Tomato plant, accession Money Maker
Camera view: vertical (180 deg); turntable rotation: 180 degrees
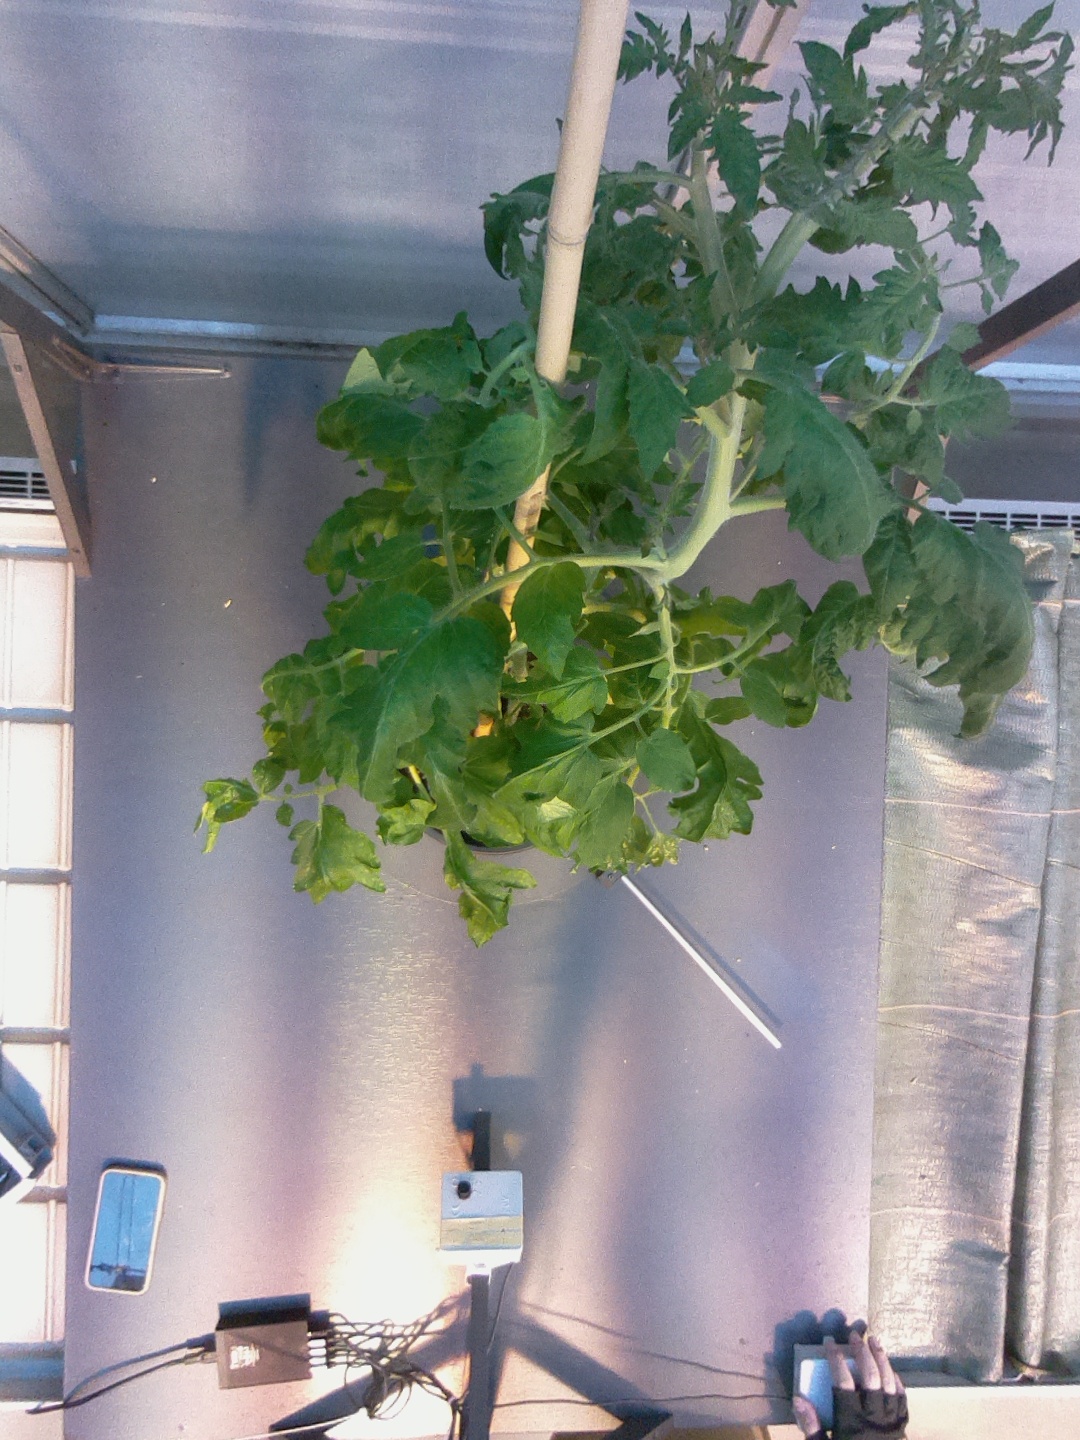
BBCH growth stage 68: Full flowering, 80%-90% of flowers open, more petals falling